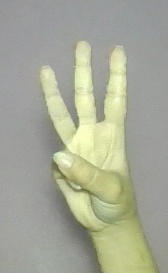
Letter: thaa